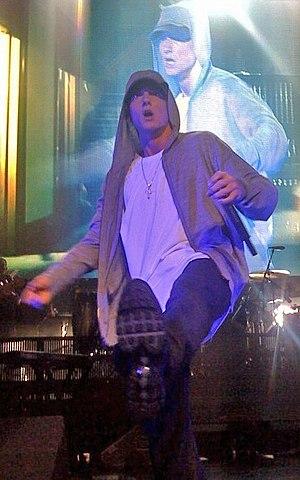
Shady Records est un label discographique de hip-hop américain, situé à Detroit, dans le Michigan. Il est fondé en 1999 par le rappeur Eminem et son agent Paul Rosenberg, après la sortie de The Slim Shady LP. Le label est sous la tutelle d'Interscope Records aux États-Unis et de Polydor pour le reste du monde. Le logo du label est dessiné par Mr.Cartoon, tatoueur d'Eminem, qui a également créé le logo du groupe D12. Le label recense de grands artistes depuis sa création, et compte 40 millions d'albums en janvier 2011, sans compter les albums d'Eminem.
Un mononyme est un nom unique identifiant généralement une personne, comme Voltaire ou Colette. Il peut s'agir soit d'un pseudonyme comme c'est le cas pour Voltaire, soit d'un nom de convenance, comme c'est le cas pour Colette, soit du vrai prénom utilisé seul, par exemple pour le chanteur Renaud.